Gabriela Michetti

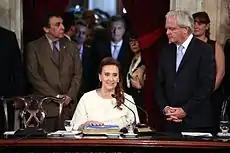
Michetti taking office as Vice President of Argentina in the Argentine National Congress, December 2015.

Ahead of the 2009 elections for Congress, Michetti's name was frequently mentioned as a likely candidate for National Deputy, despite serving less than two years in municipal government. By April, her candidature appeared less likely given the manoeuvres of all the main parties. Much had also been made of her friendship with the leader of the rival Civic Coalition, Elisa Carrió. However, on 20 April Michetti resigned as Deputy Head of Government and confirmed that she would lead the PRO list for Buenos Aires for national deputies.